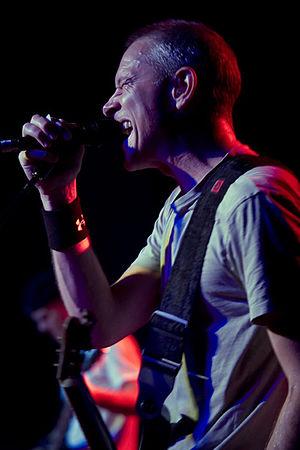
Page Hamilton est le guitariste, chanteur et compositeur du groupe Helmet toujours en activité.